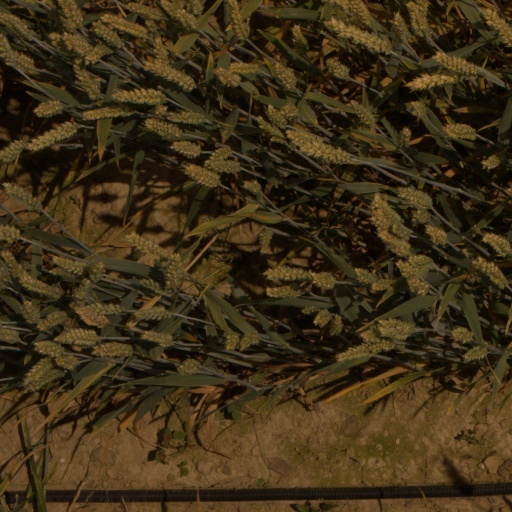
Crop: wheat